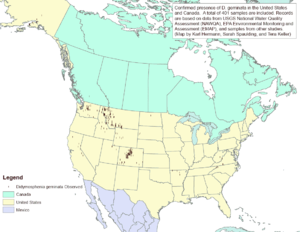
Didymosphenia geminata, dénommée couramment en anglais : « didymo » ou « rock snot », est une espèce de diatomées de la famille des Gomphonemataceae, et qui produit des nuisances en développant des efflorescences algales dans l'eau des rivières et des ruisseaux, dont la température reste froide avec un faible taux de nutriments. C'est une espèce native de l'hémisphère Nord, et qui est considérée comme une espèce invasive en Australie, en Nouvelle-Zélande et aussi au Chili. Bien que de caractère autochtone, elle a pris un aspect invasif depuis les années 1980. Elle n'est pas considérée comme un risque significatif pour la santé humaine, mais elle peut affecter les ruisseaux qui sont l'habitat et la source de nourriture des poissons et provoquer des réactions déplaisantes. Cette algue microscopique peut se développer dans une seule goutte d'eau.